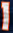
Number: 1